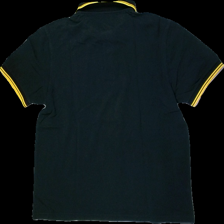
View: back
Type: T-shirt
Category: Men
Brand: Fred Perry
Colors: Black, Yellow
Material: 100% Cotton
Pattern: Logo print
Cut: Regular
Size: XL
Price range: 50-100
Recommended usage: Reuse
Description: Black t-shirt with collar and yellow details